Strictly Confidential (1959 film)

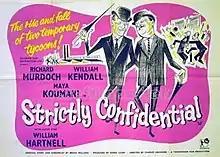
Original British quad poster

Strictly Confidential is a 1959 British second feature ('B') comedy film directed by Charles Saunders and starring Richard Murdoch, William Kendall, Maya Koumani and Neil Hallett. The screenplay was by Brock Williams. Two con-men, recently released from prison, are enlisted by a widow to help her recover control of her late husband's business.